Trinity Methodist Church (Idaho Falls, Idaho)

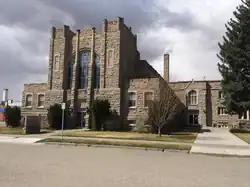

Trinity Methodist Church is a historic church at 237 N. Water Avenue in Idaho Falls, Idaho. It was built during 1916 to 1917 and was added to the National Register in 1977.